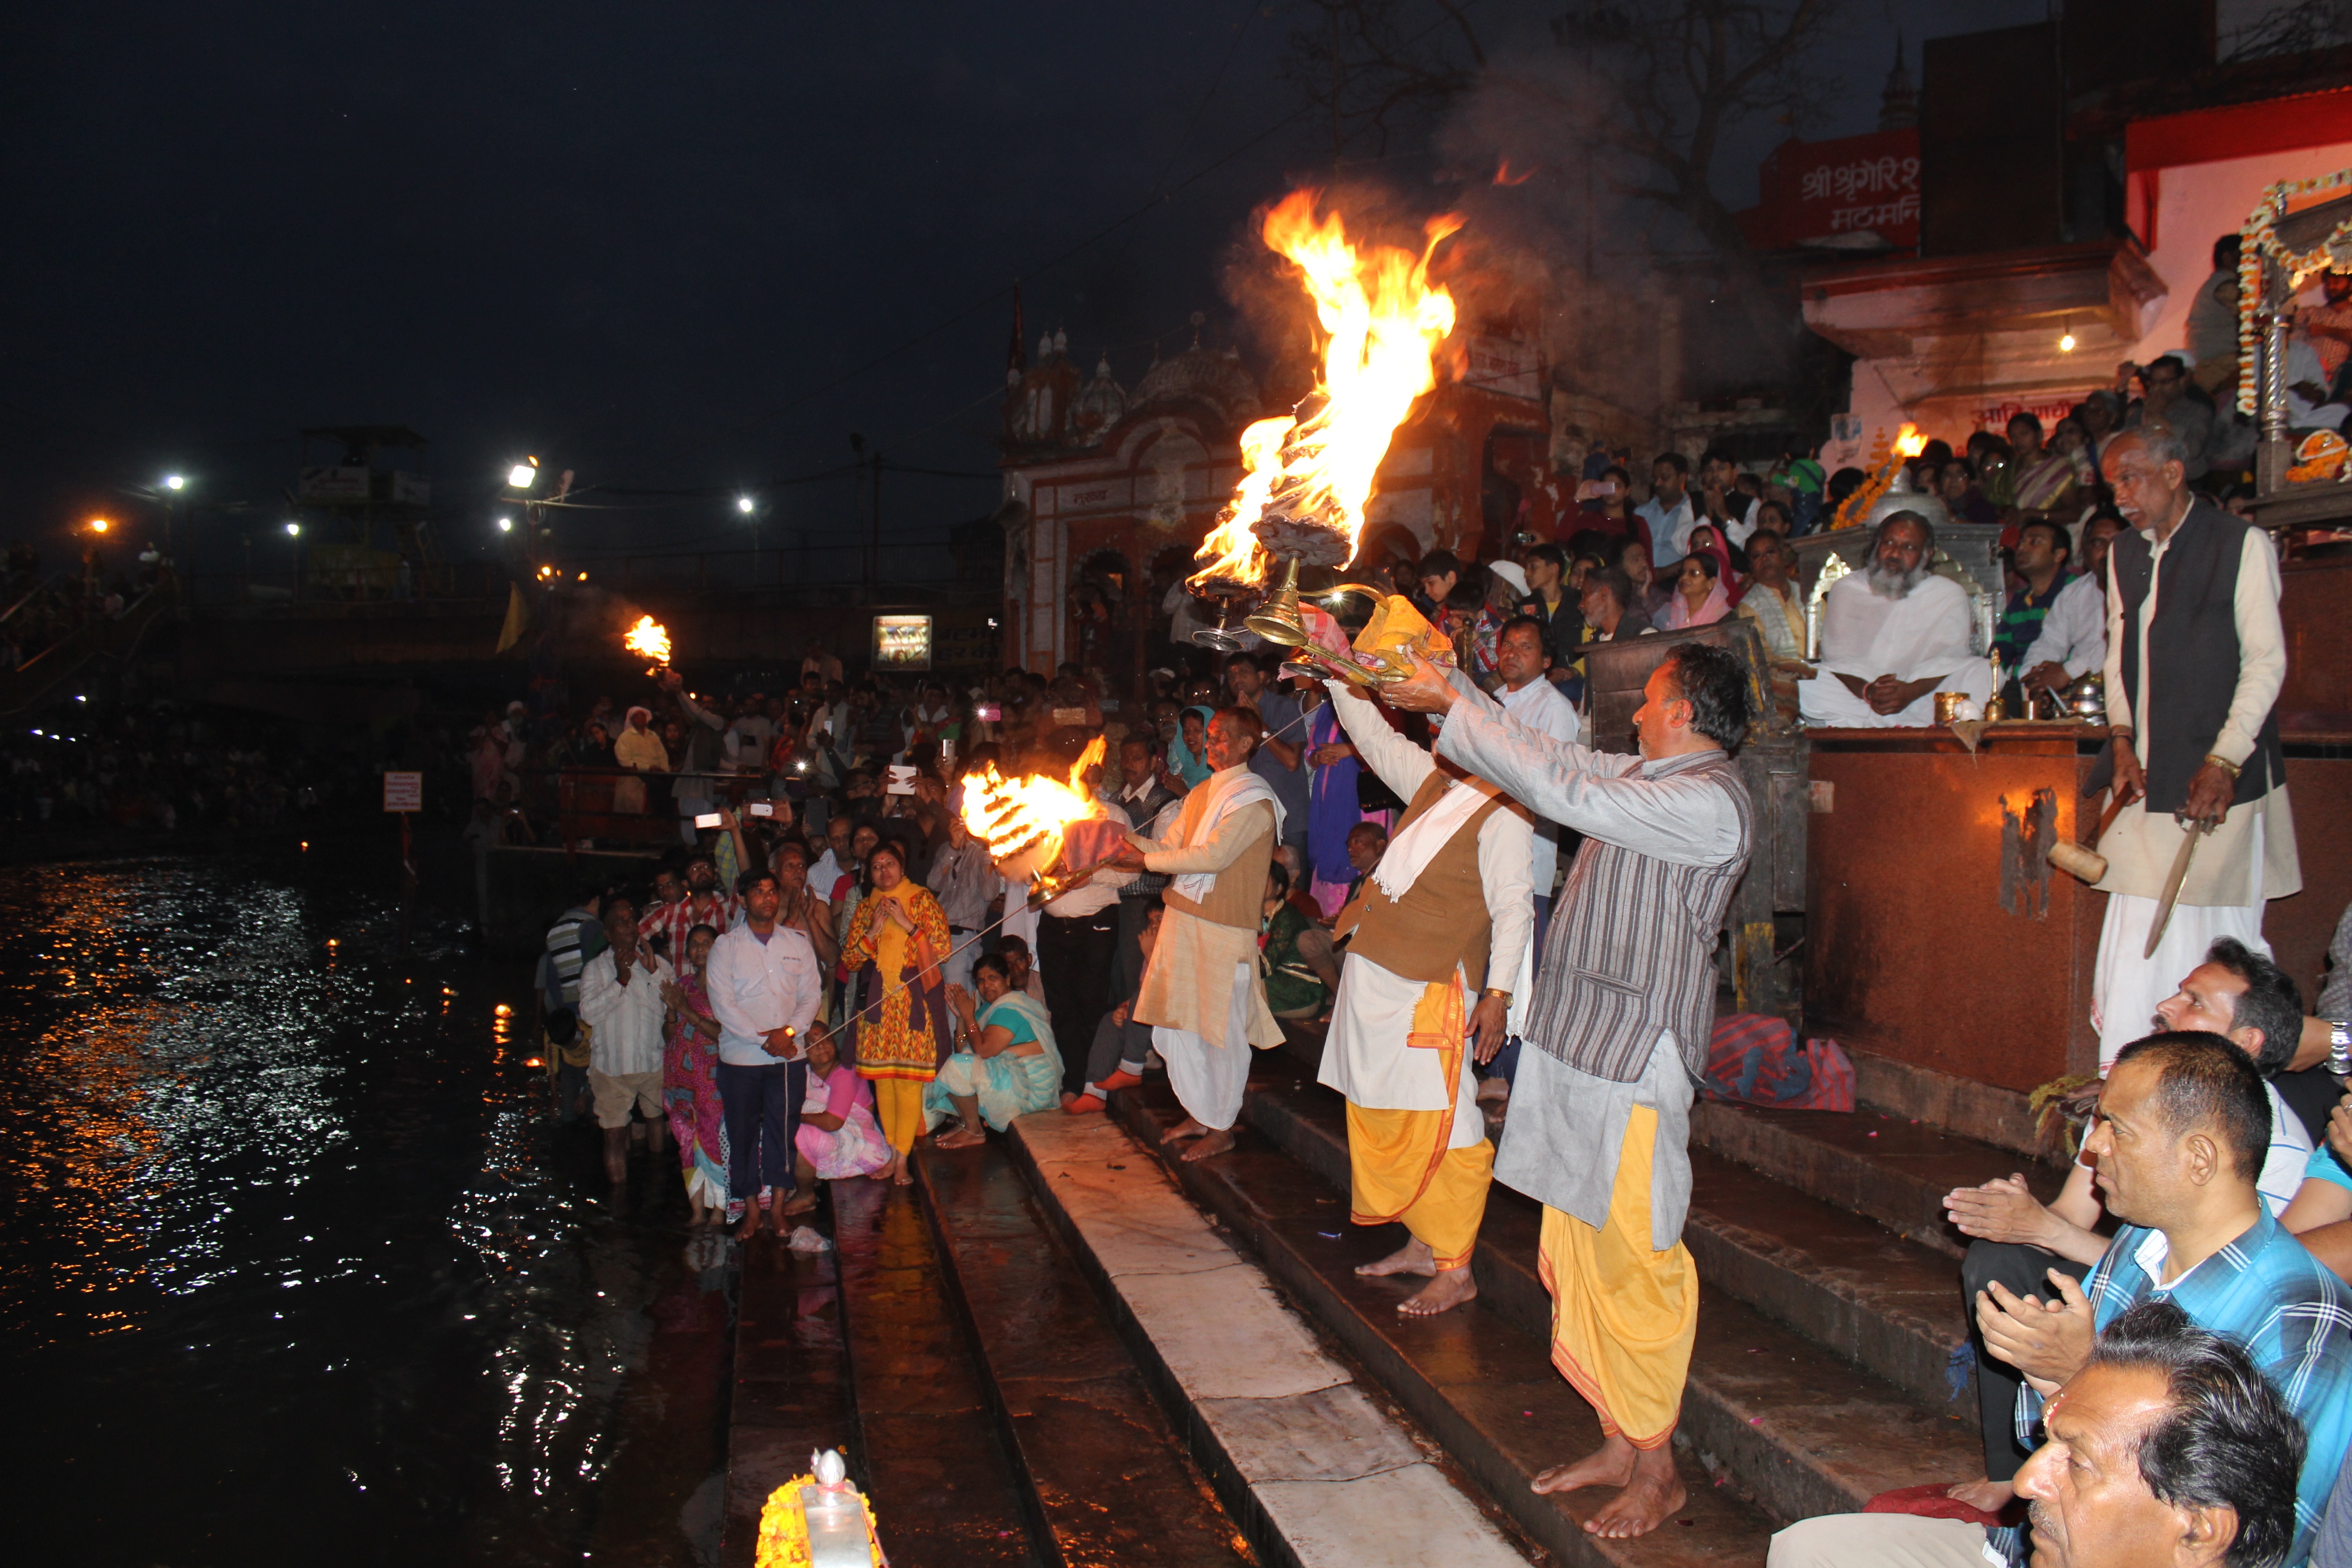
night, river, crowd, religion, candle, india, ganges, ganga, hinduism, aarti, haridwar, uttarakahand, puja